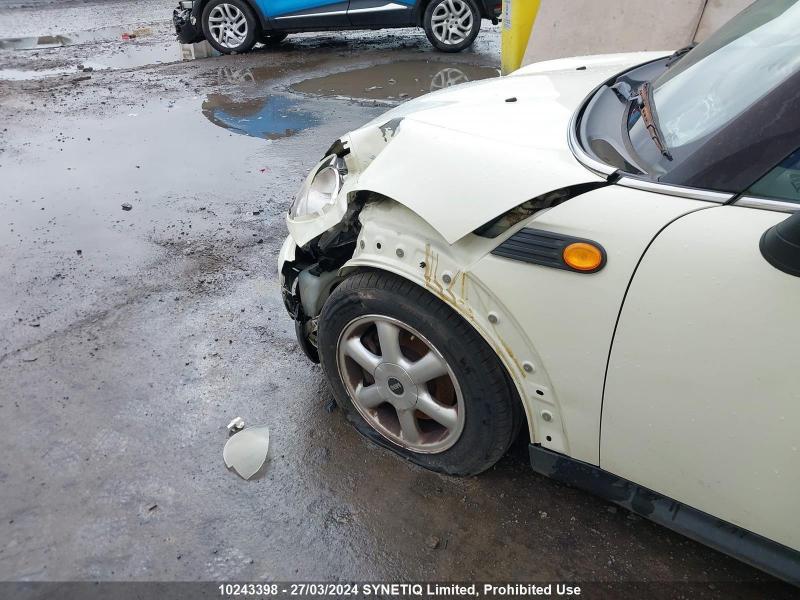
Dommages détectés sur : pare-choc avant, feu avant droit, capot, aile avant droite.
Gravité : mineur